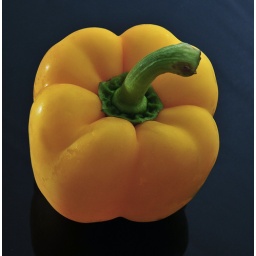
Strobist: SB900 through white shower curtain above and behind. SB600 snooted on table camera left. Sitting on smoked glass.